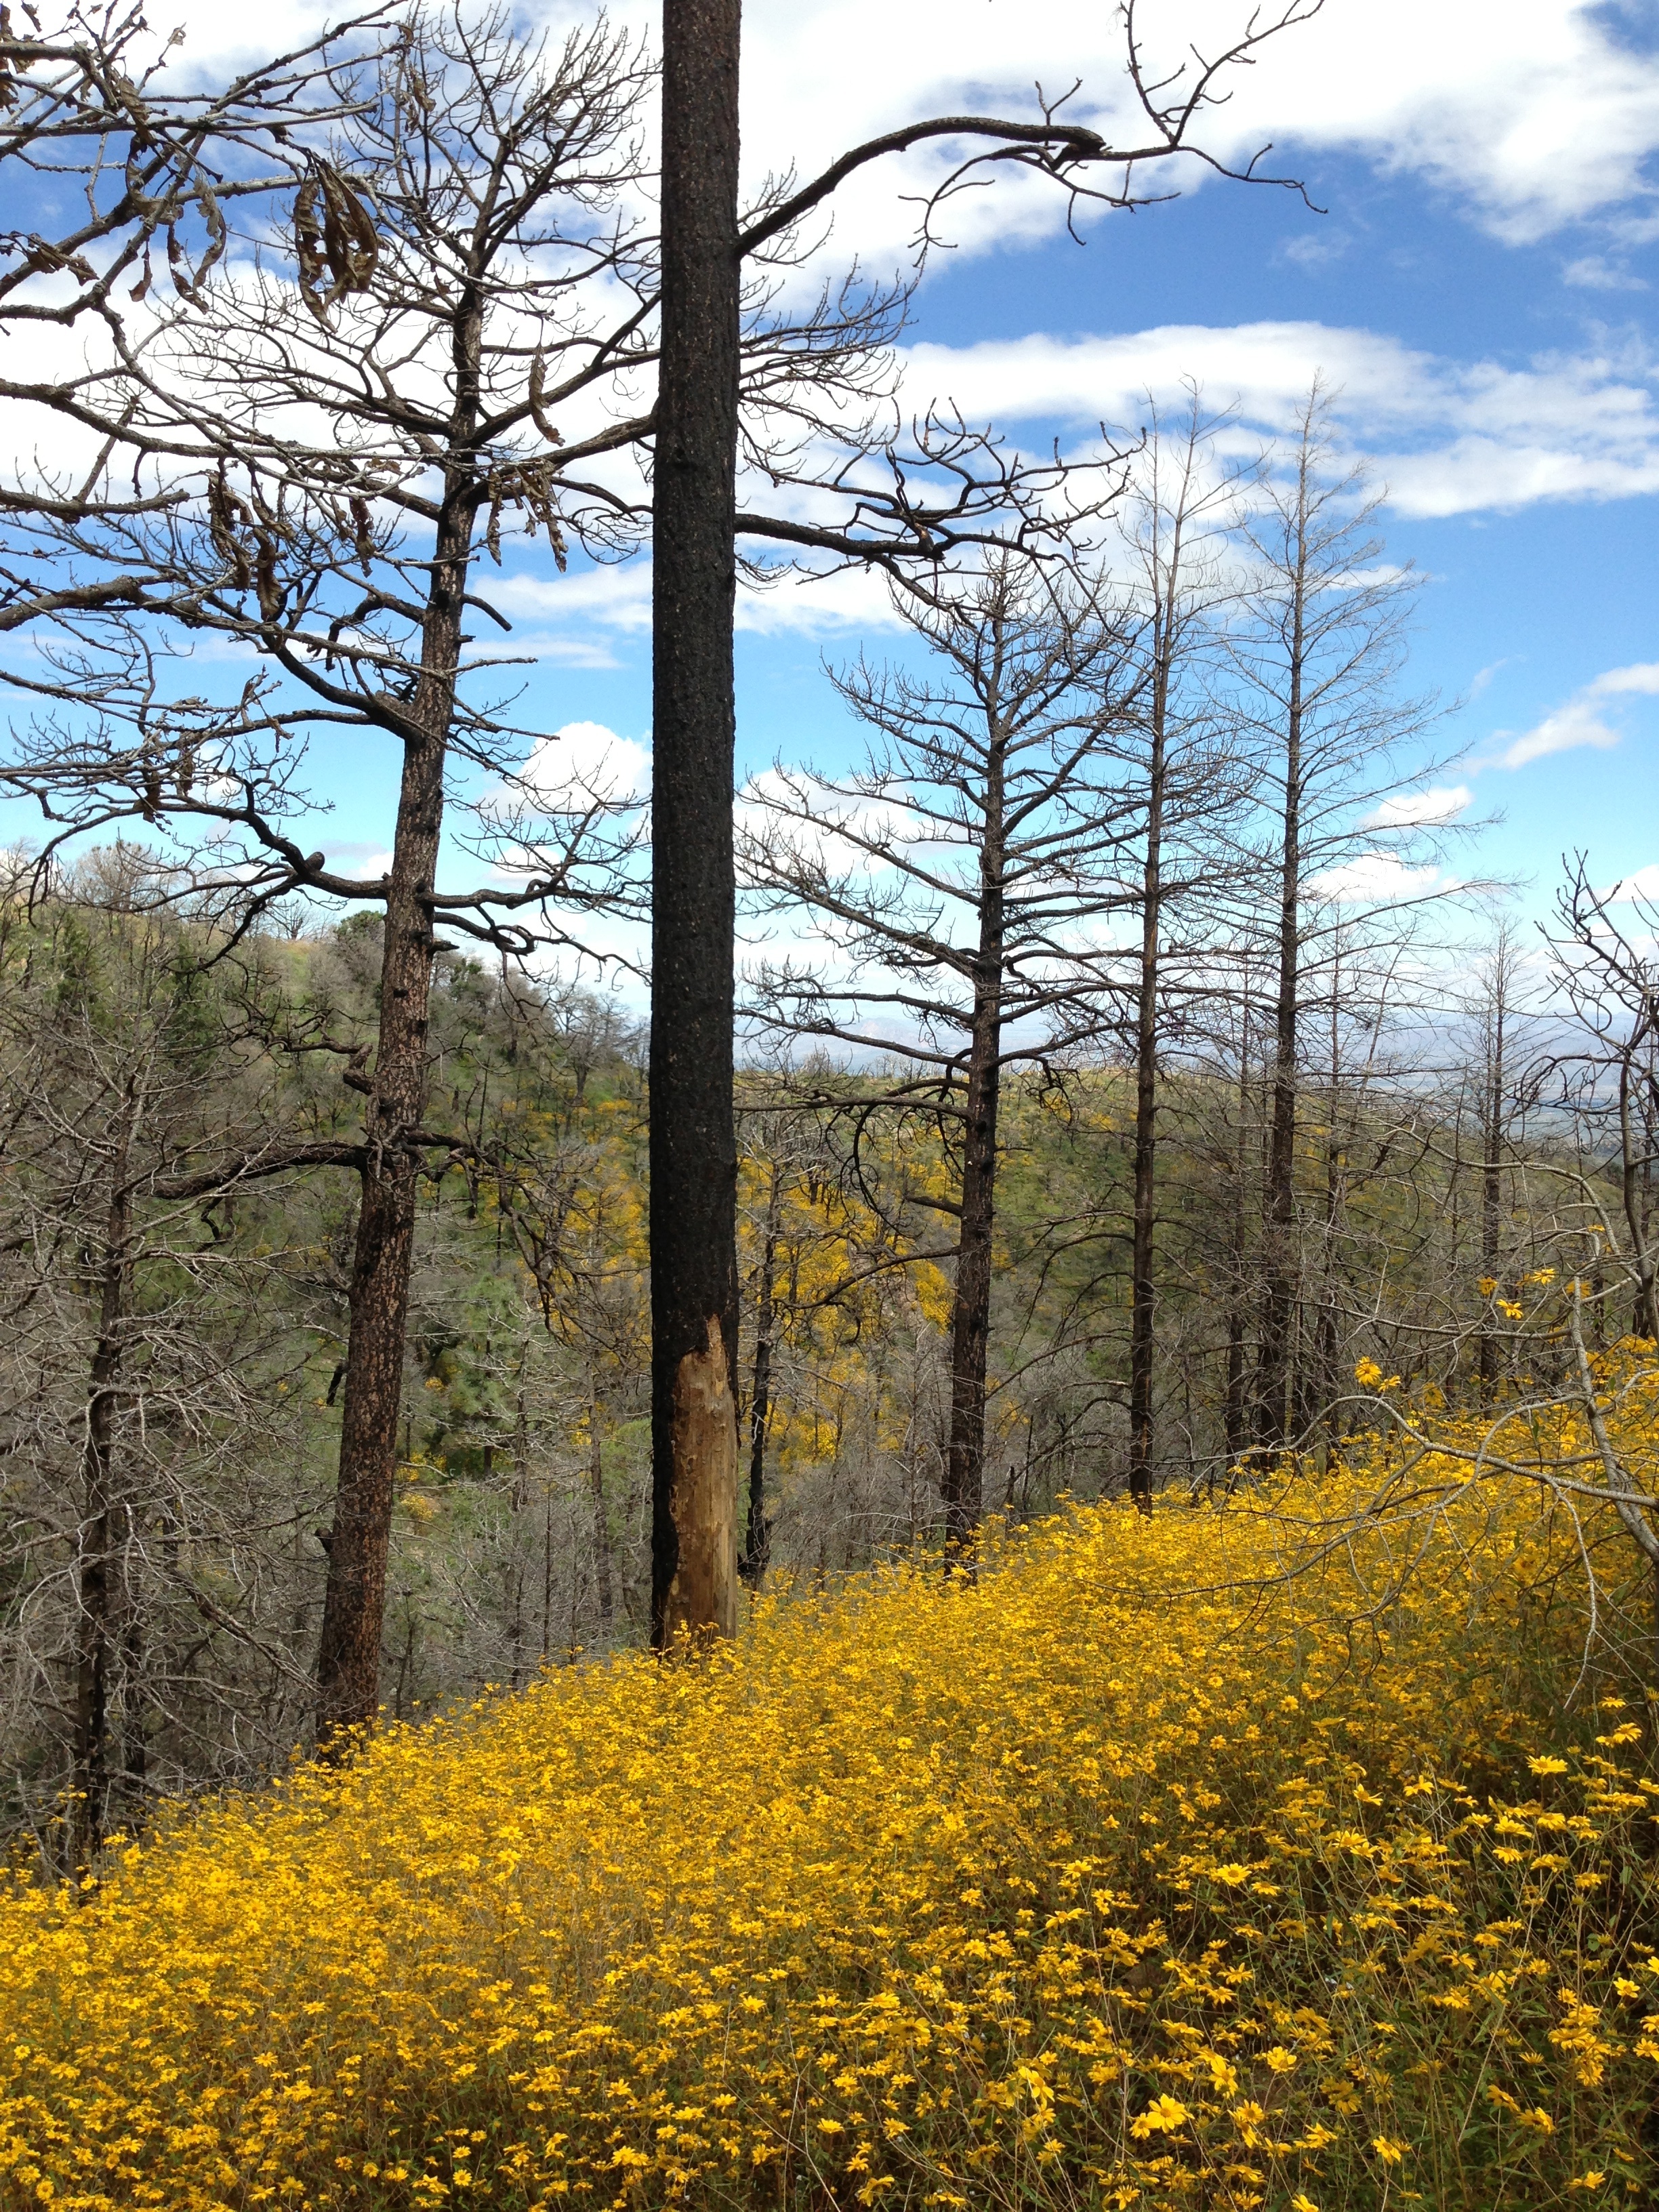
landscape, tree, nature, forest, wilderness, branch, mountain, plant, meadow, prairie, sunlight, leaf, flower, autumn, flora, season, deciduous, woodland, habitat, larch, ecosystem, natural environment, atmospheric phenomenon, woody plant, land plant